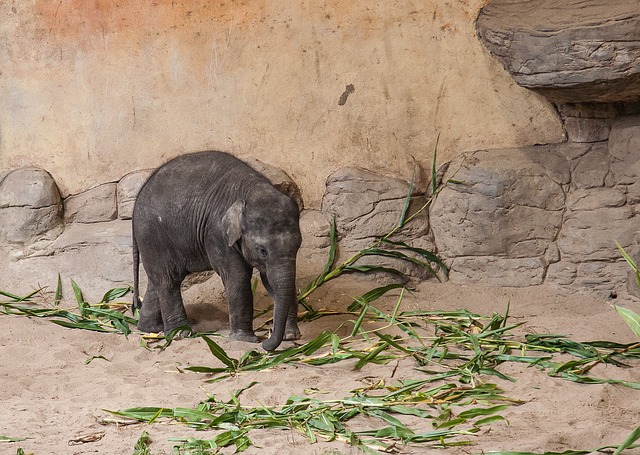
Label: elephant